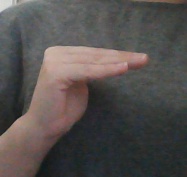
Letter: haa